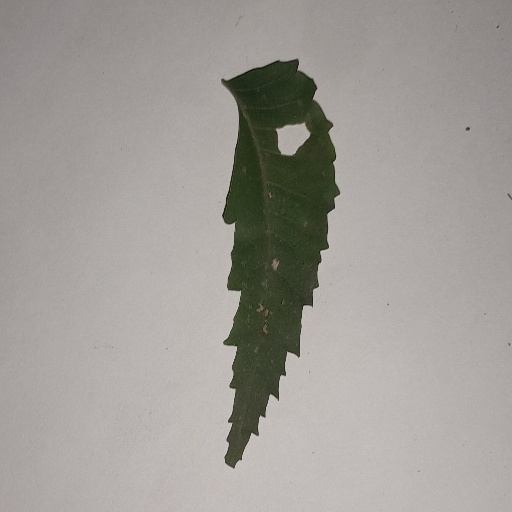
Species: Neem
Leaf condition: Shot Hole Leaf